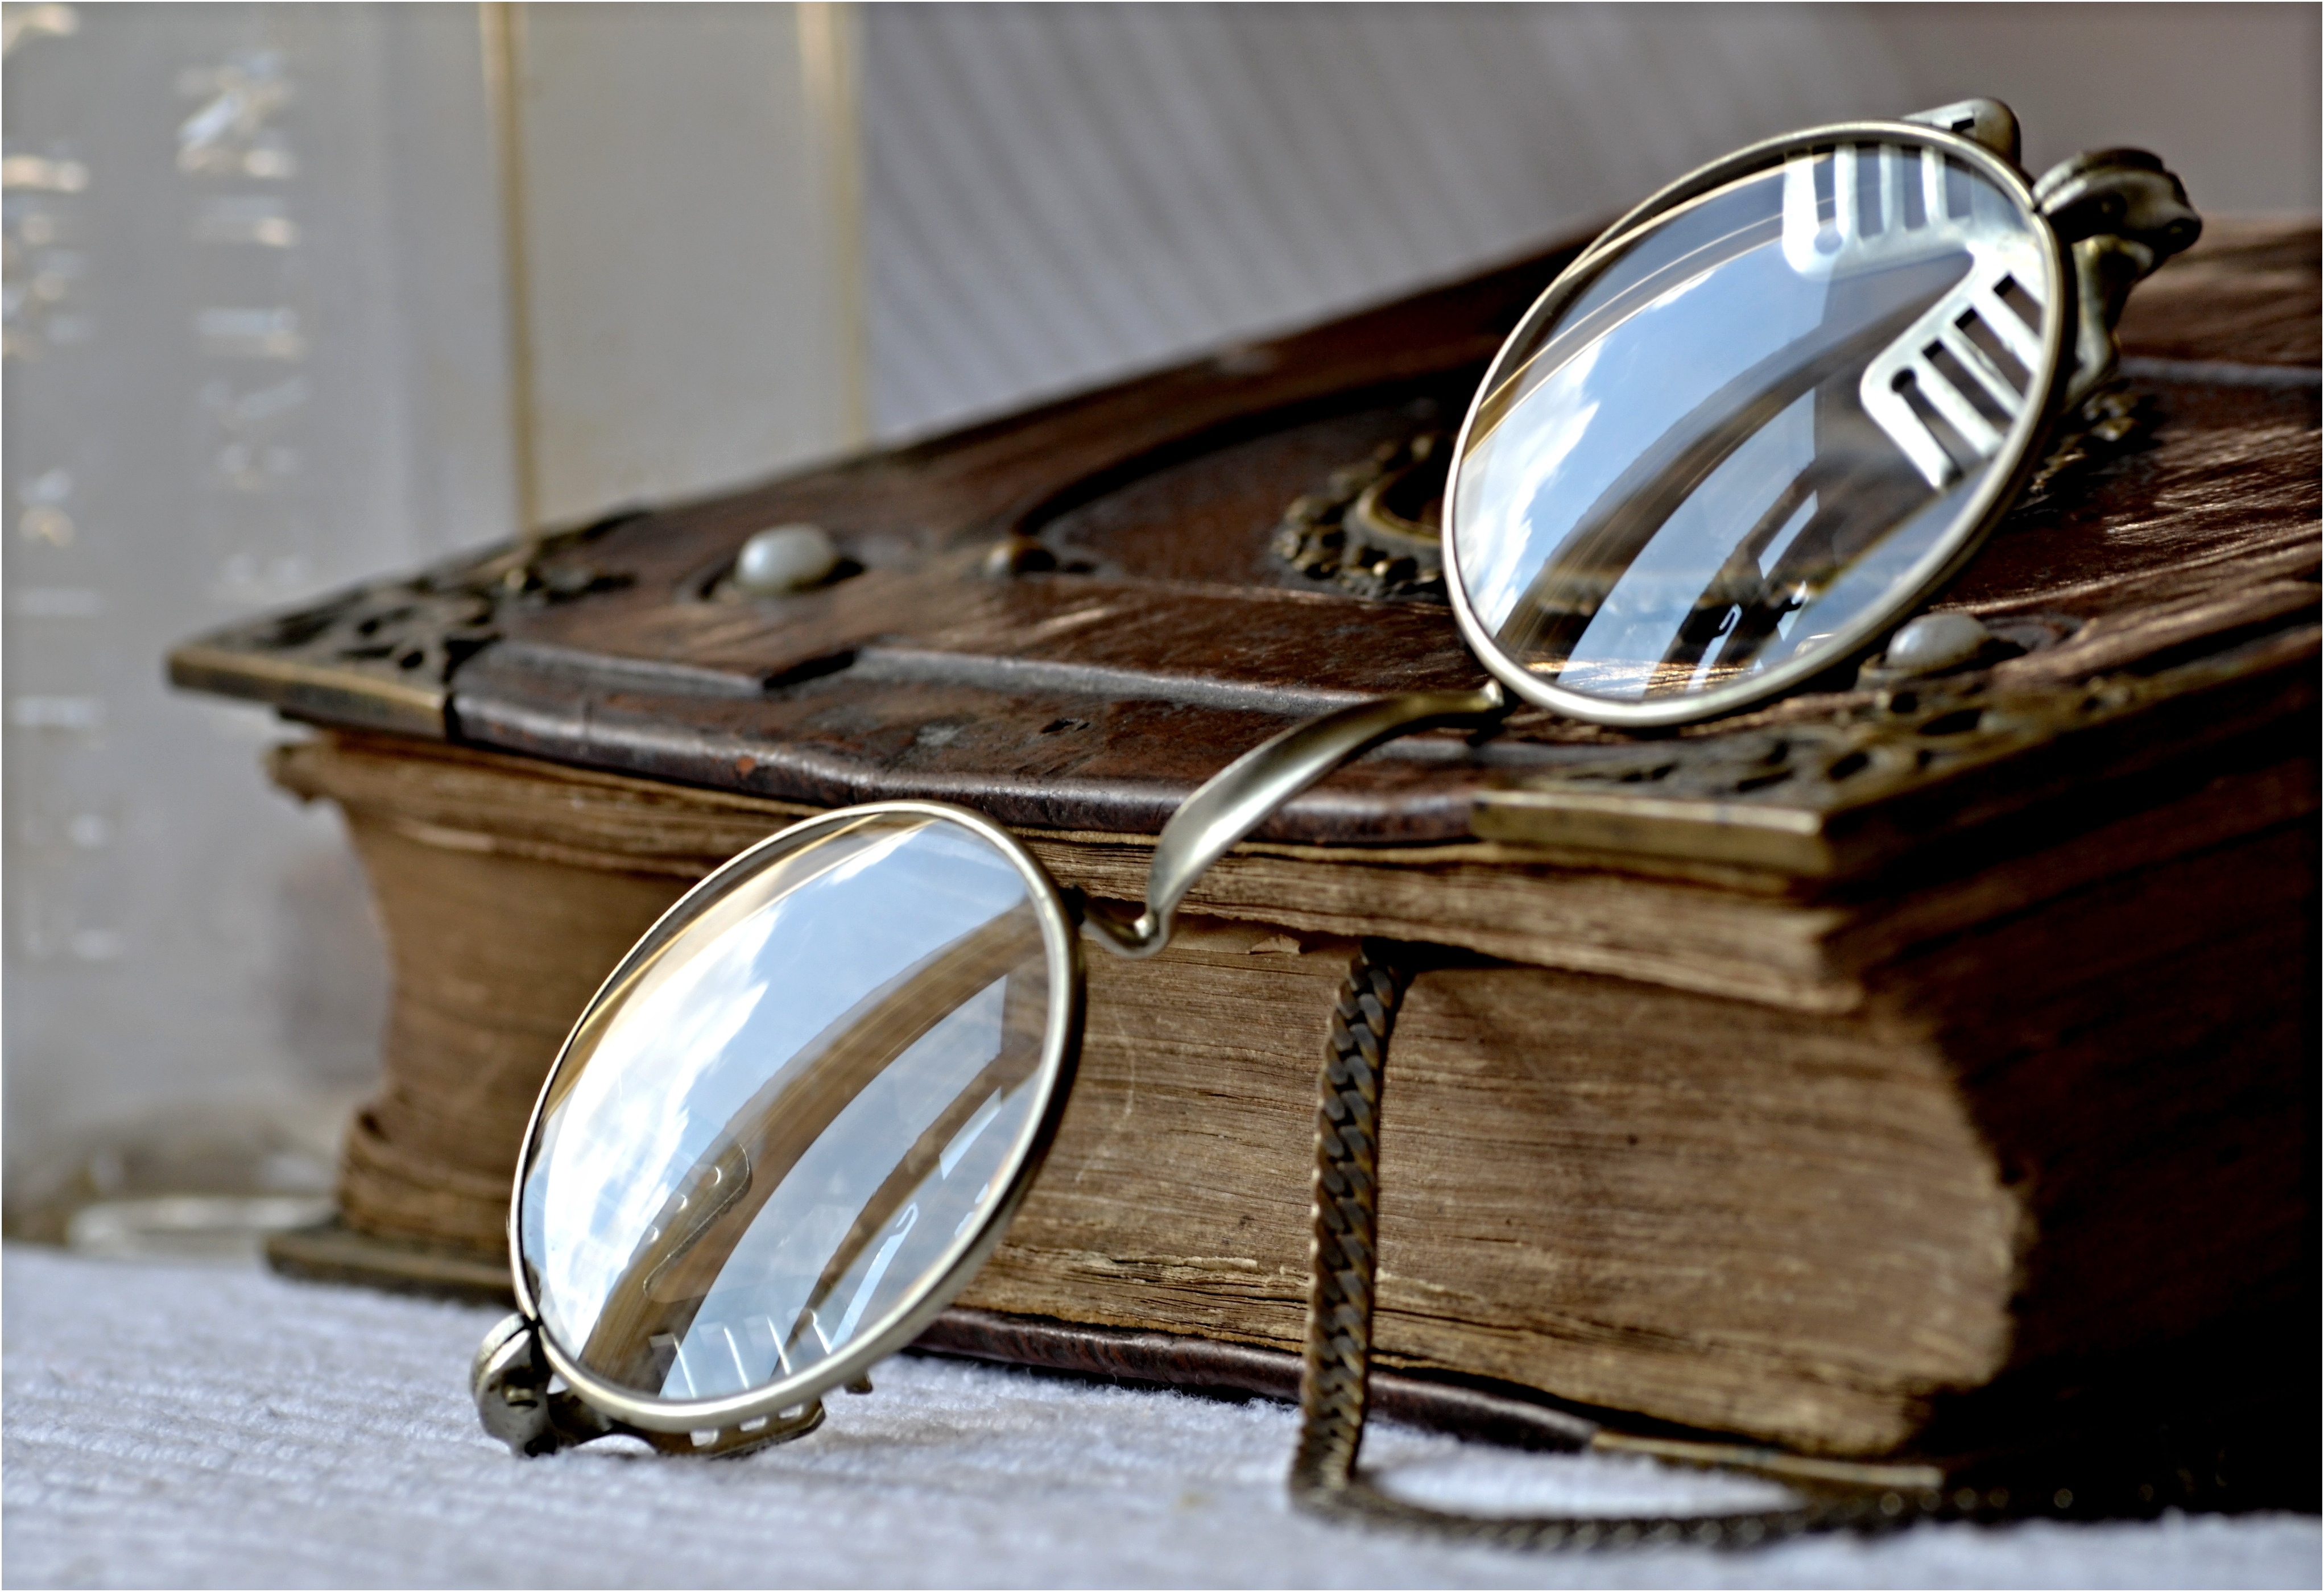
hand, book, wood, glass, peace, religion, faith, sunglasses, glasses, vision care